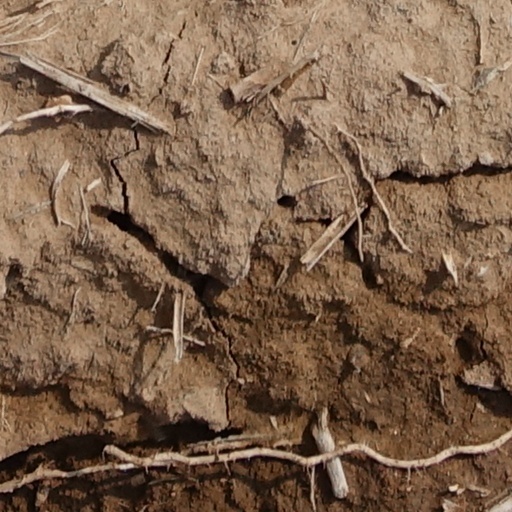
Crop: wheat